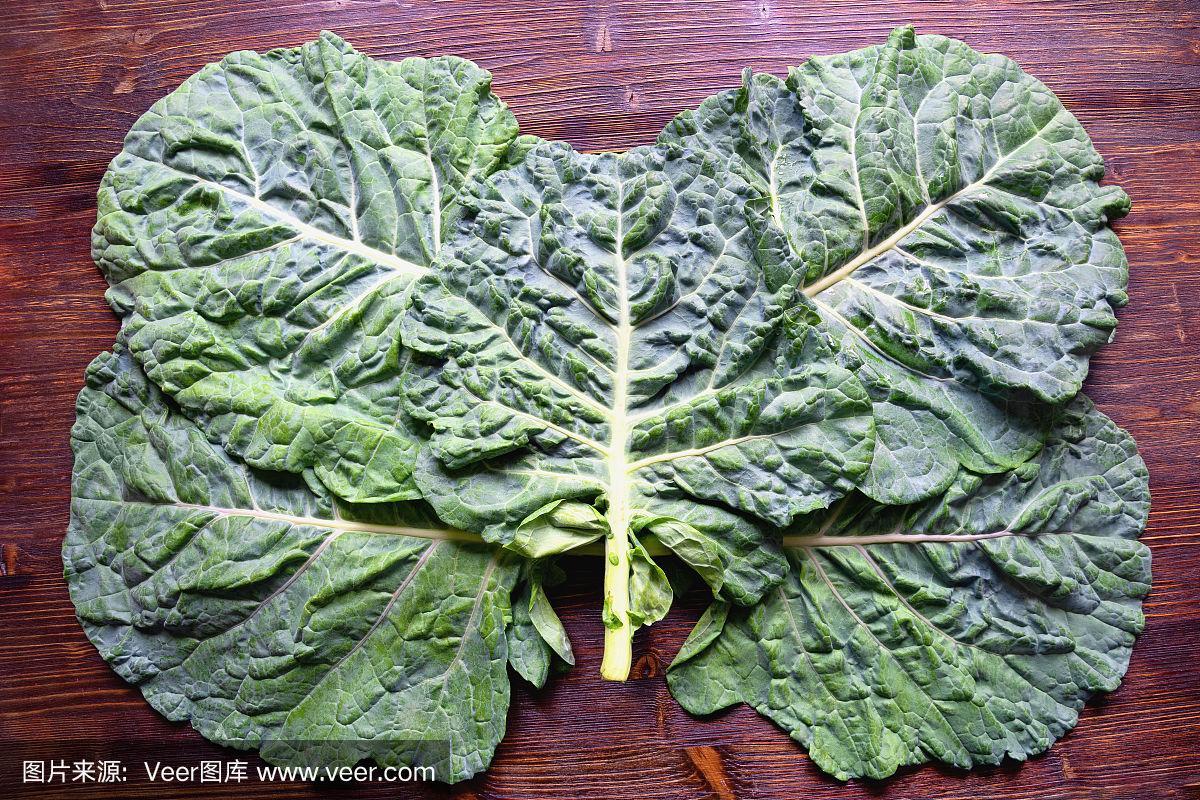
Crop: unknown
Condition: cabbage